Presbyterian Ladies' College, Sydney

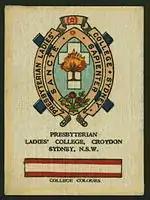
Collectable cigarette card featuring the PLC colours and crest, 's

The school crest was adopted at a College Council meeting on 23 August 1888. The College Council decided to use the same crest as that used by the Presbyterian Church of New South Wales, with minor modifications.